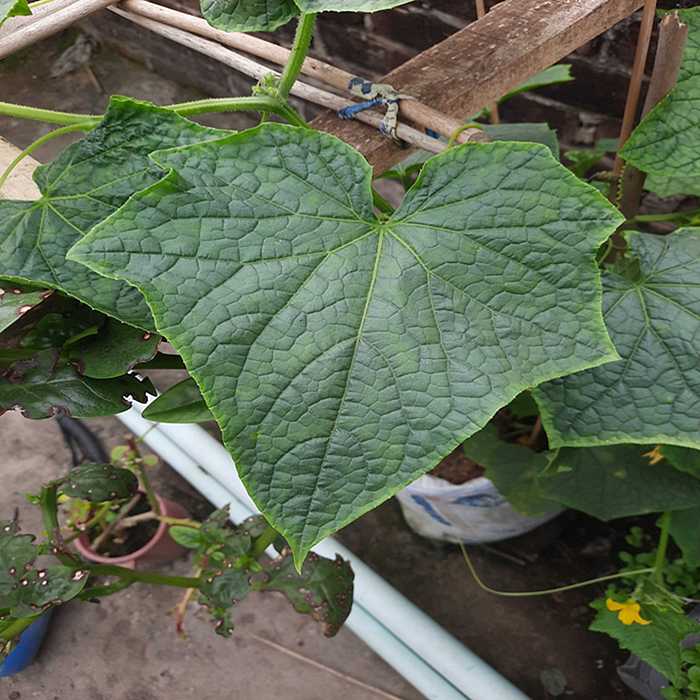
Plant: Cucumber
Label: Fresh leaf